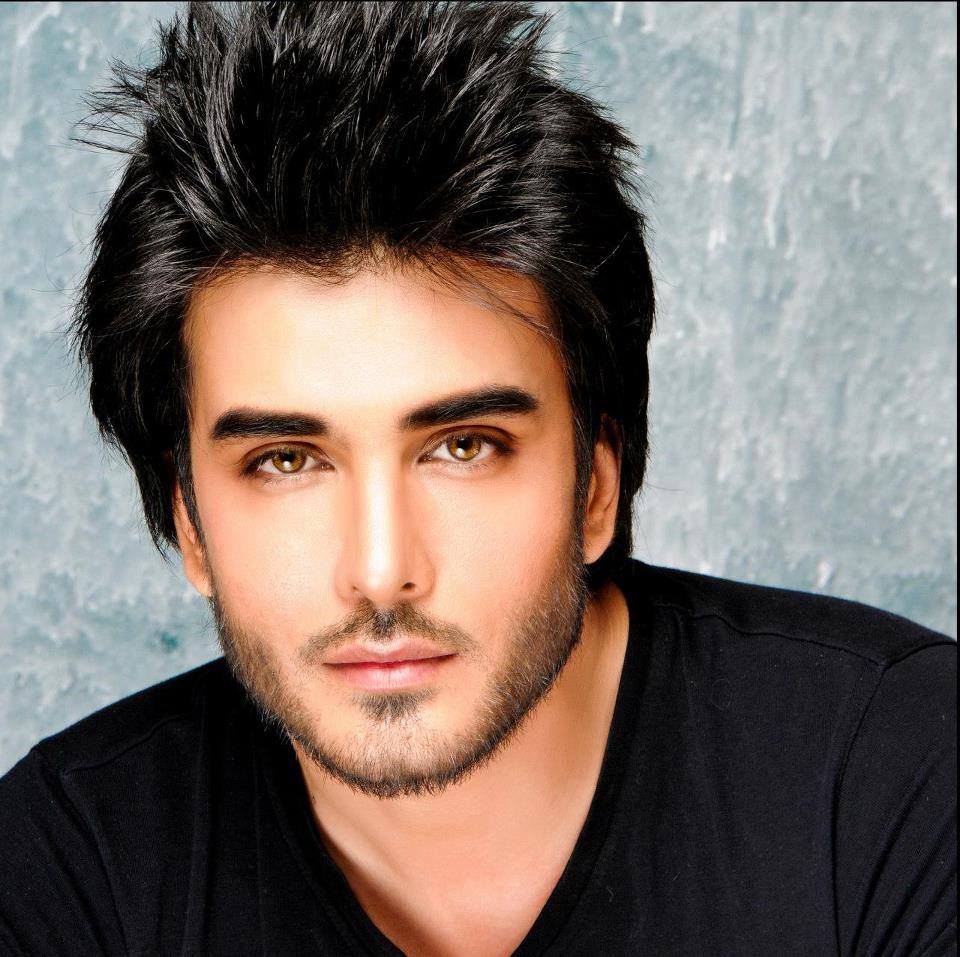
Gender: men